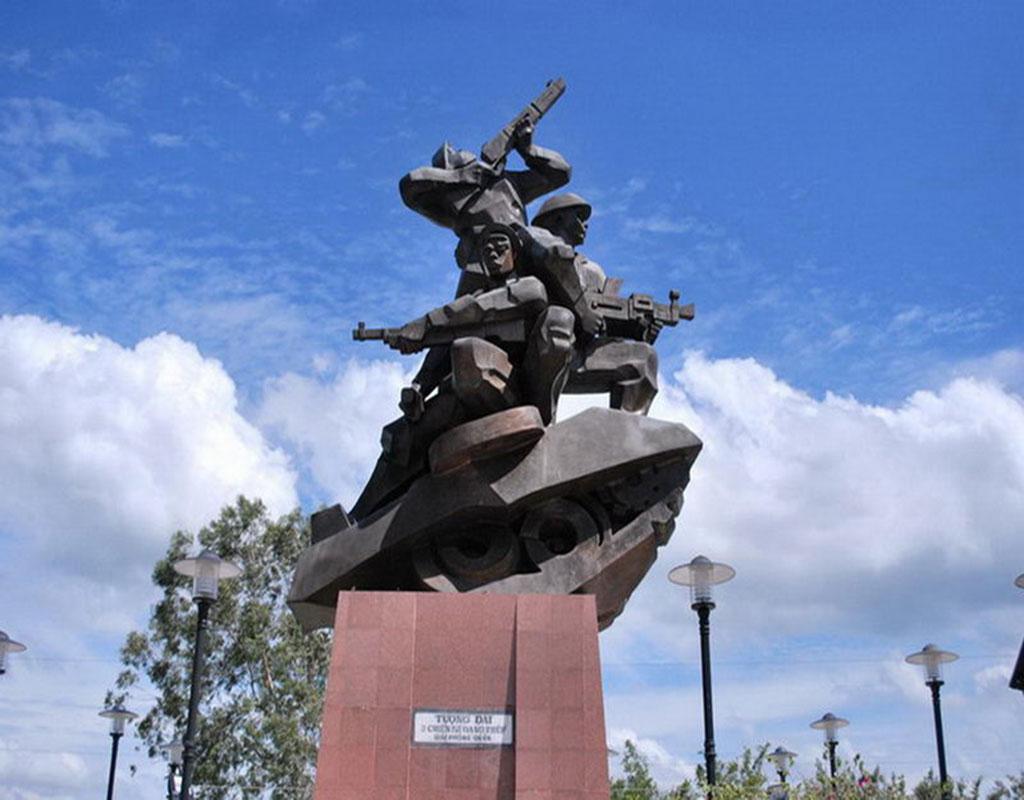
có một bức tượng đài khắc hoạ hình ảnh những người chiến sĩ chiến đấu